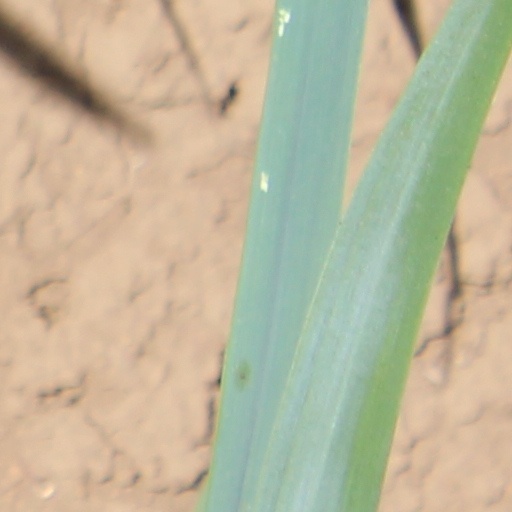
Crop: wheat